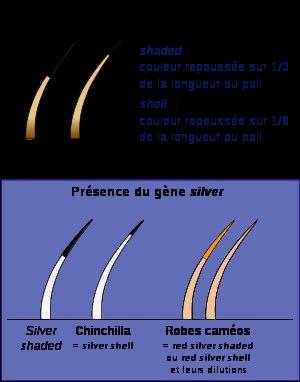
Le tipping ou robe tipped est une modification de la robe tabby du chat. Le tipping consiste à la présence de la couleur uniquement à l'extrémité du poil. Selon la proportion de couleur par rapport à la longueur du poil, la robe est appelée shaded ou shell. Avec l'action du silver, les robes sont appelées chinchilla ou caméo pour les robes rousses.
Le burmilla est une race de chats originaire d'Angleterre faisant partie du groupe des asians. Son développement commence durant les années 1980 à la suite d'un croisement fortuit entre une chatte burmese lilas et un persan chinchilla. Le burmilla est reconnu une dizaine d'années plus tard par deux registres d'élevage européens d'importance : le Governing Council of the Cat Fancy puis la Fédération internationale féline. Les registres américains reconnaissent la race à titre provisoire dans les années 2000. La race est d'effectifs moyens en Europe et se situe en milieu de tableau des races les plus populaires en France.